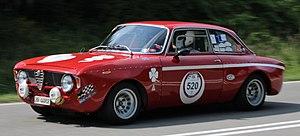
L'Alfa Romeo Giulia GTA est une automobile coupé sportif produite par le constructeur italien Alfa Romeo de 1965 à 1975.